Dahlem Manor

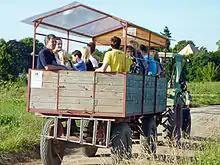
Tractor ride on the manor field

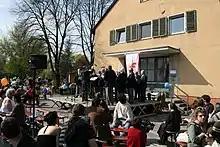
Performance at the Berlin Bratwurst Championship ("Bratwurstmeisterschaft")

After World War II, some of the manor lands were used in the construction of the Free University. A citizens' initiative known as "Friends of the Dahlem Manor," first chaired by Martin Quilisch, was founded to support the conversion of the remaining land into an outdoor museum.